USS R-6

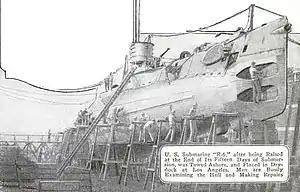
"R-6" being reconditioned in drydock after sinking in 1921.

With SubDiv 9, "R-6", given the hull classification symbol SS-83 on 17 July 1920, was ordered to the United States Pacific Fleet on 11 April 1921;. The submarine transited the Panama Canal on 28 May 1921 and arrived on 30 June 1921 at her new base, San Pedro Submarine Base in San Pedro, California. Due to a malfunction in one of her torpedo tubes, she sank in San Pedro Harbor on 26 September 1921, but was refloated on 13 October 1921 by the submarine and the minesweeper . From 26 February to 2 March 1923, "R-6" was used by Twentieth Century-Fox in making the motion picture "The Eleventh Hour".